Robert Frost: A Life

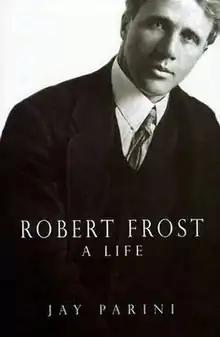
First edition cover

Robert Frost: A Life is a 2000 biography of the American poet Robert Frost written by Jay Parini. It won the "Chicago Tribune Heartland Prize" for best non-fiction book of the year.